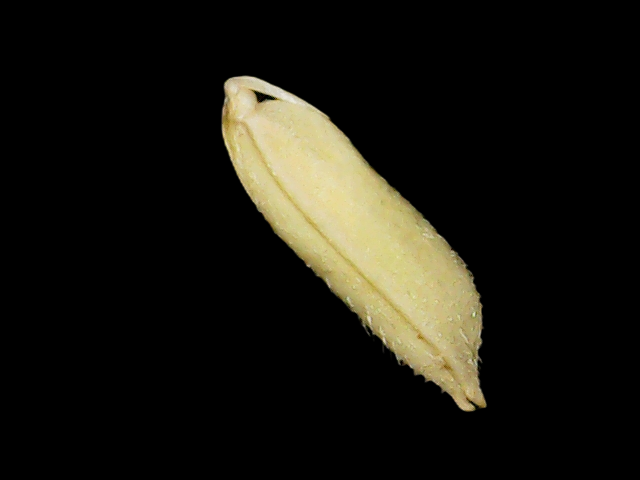
Rice variety: Binadhan19